The Cabin in the Woods

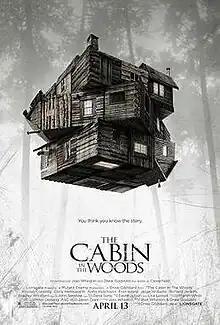
Theatrical release poster

The Cabin in the Woods is a 2011 science fiction comedy horror film directed by Drew Goddard in his directorial debut, produced by Joss Whedon, and written by Whedon and Goddard. It stars Kristen Connolly, Chris Hemsworth, Anna Hutchison, Fran Kranz, Jesse Williams, Richard Jenkins, and Bradley Whitford. The plot follows a group of college students who retreat to a remote cabin in the woods where they fall victim to a variety of monsters while technicians manipulate events from an underground facility for a global purpose.